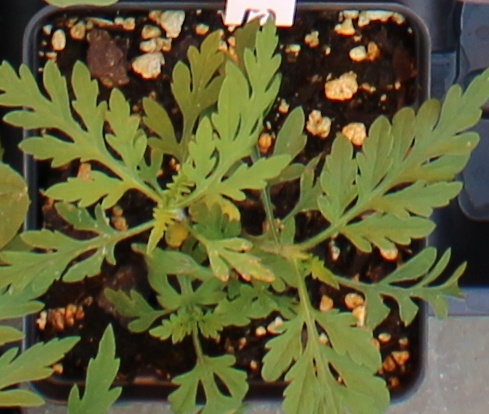
Label: Ragweed